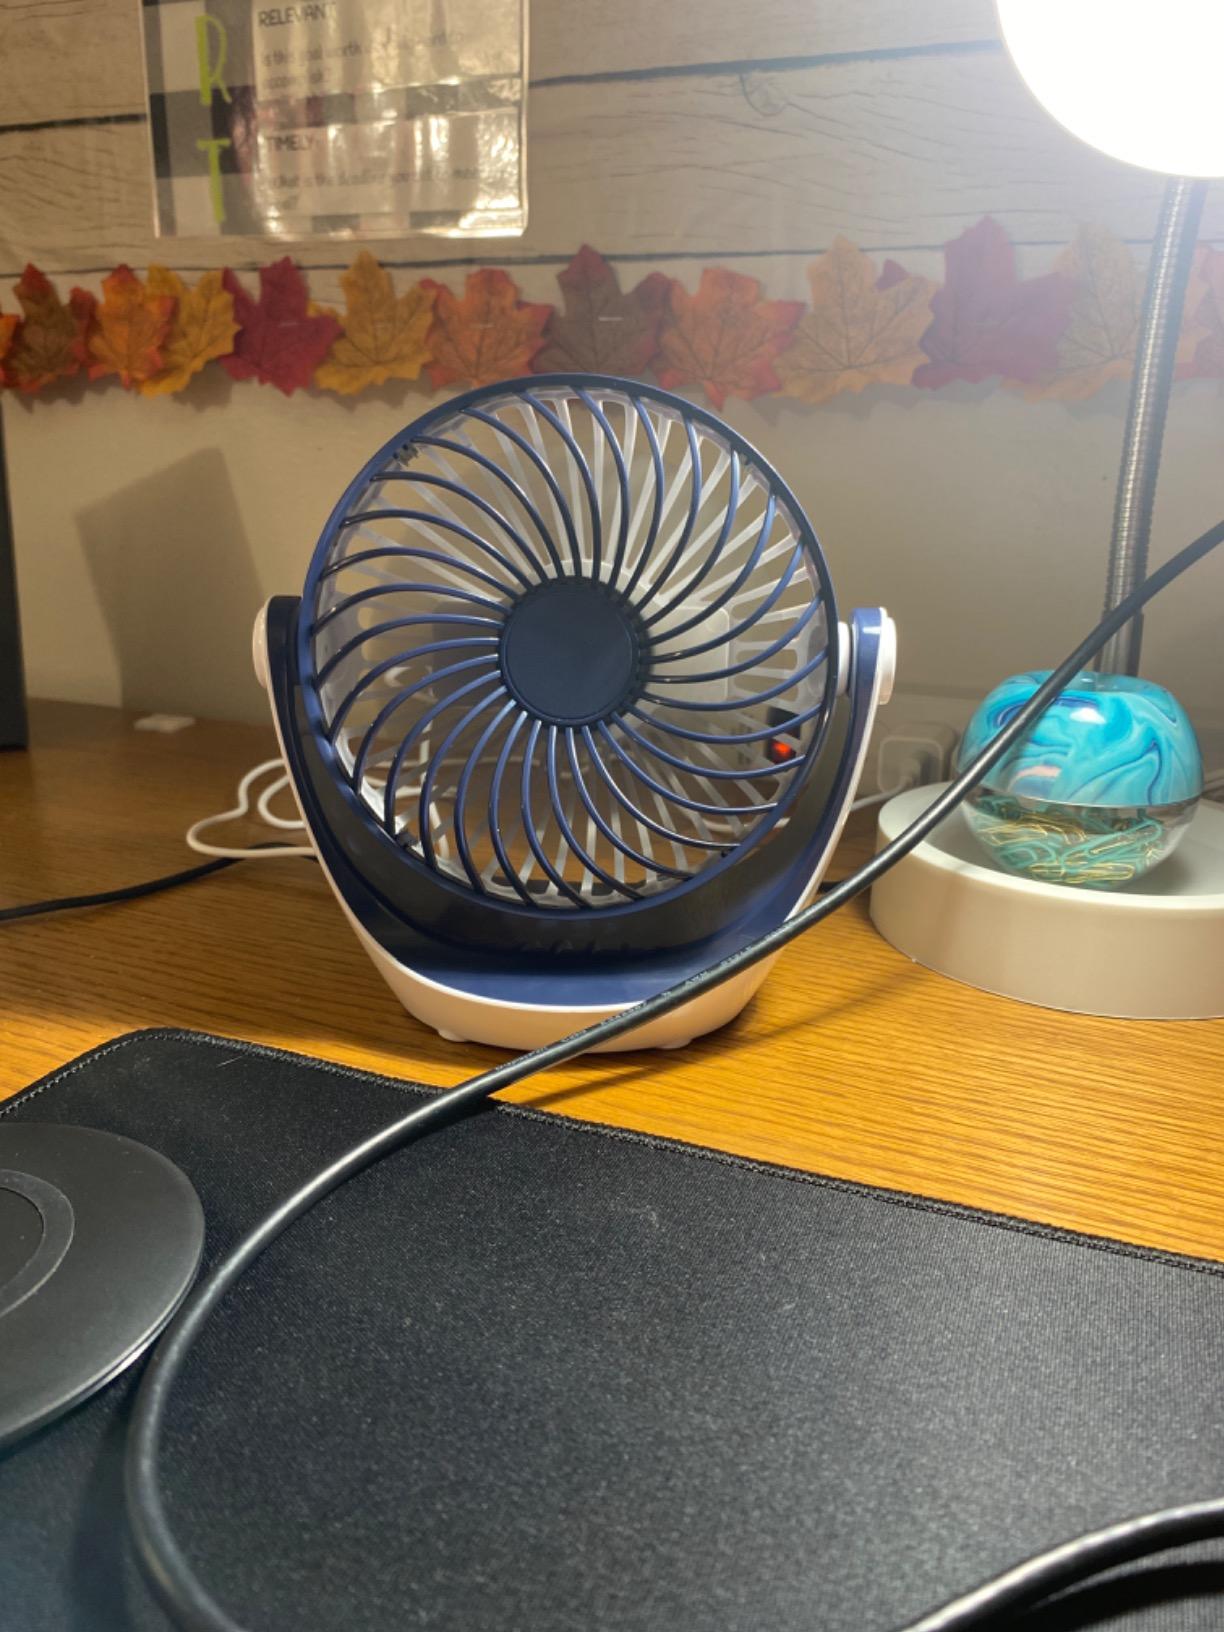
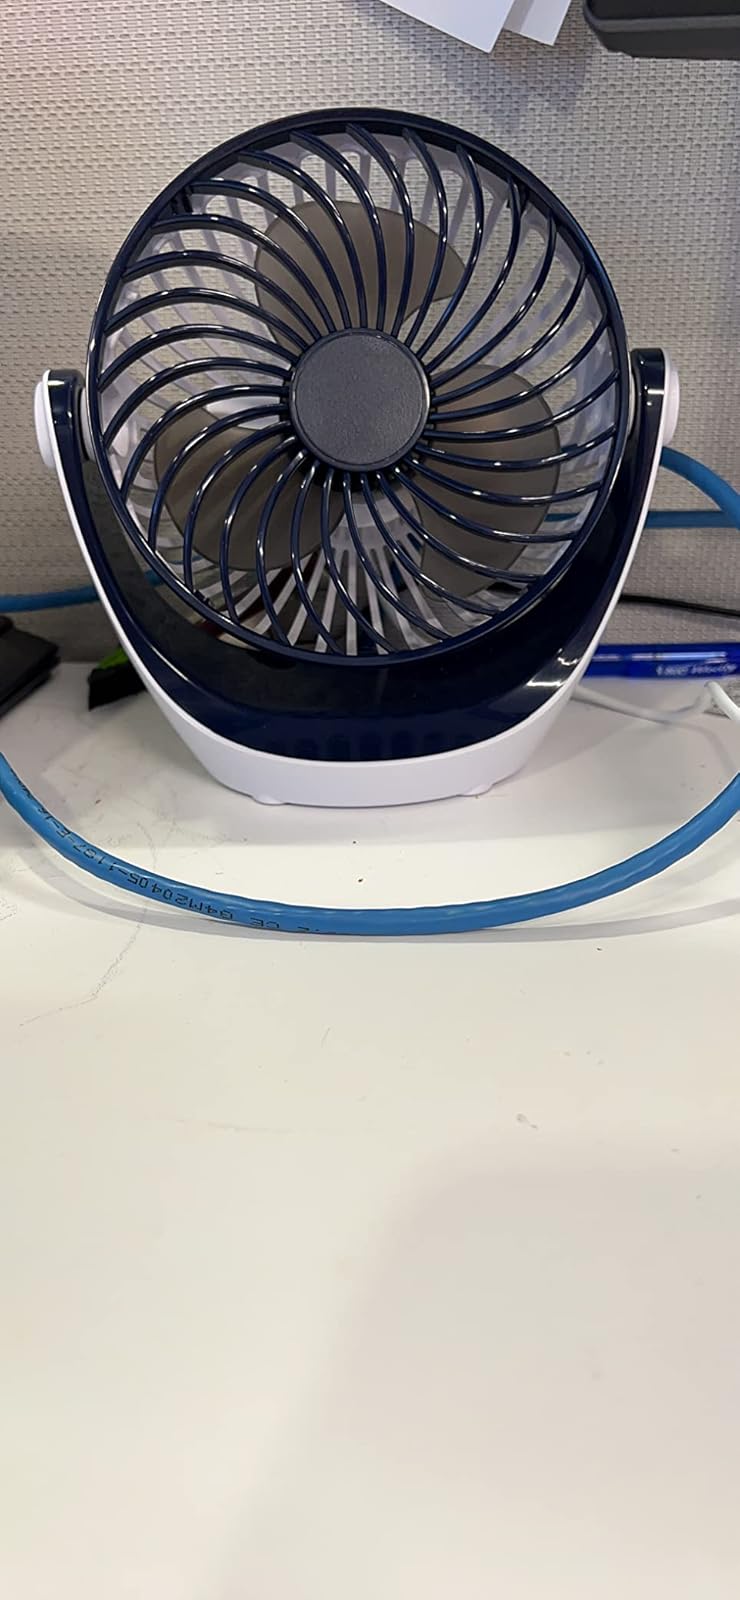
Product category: fan
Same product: yes